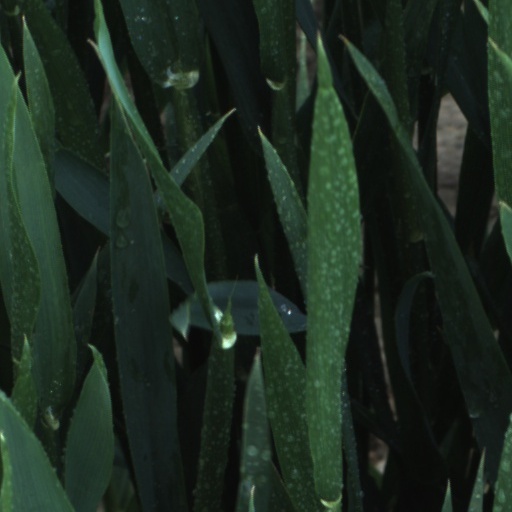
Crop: wheat